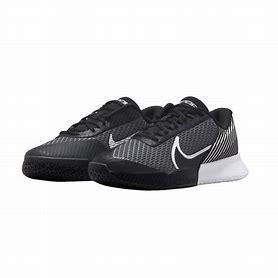
Brand: Nike
Model: Court Air Zoom Vapor Pro 2